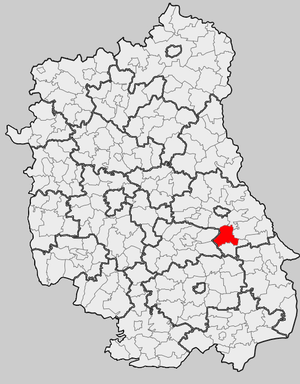
Leśniowice est une gmina rurale du powiat de Chełm, dans la Voïvodie de Lublin, dans l'est de la Pologne.